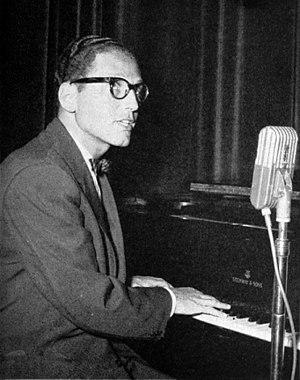
Tom Lehrer est un auteur-compositeur-interprète américain, également mathématicien, né le 9 avril 1928 à Manhattan dans l'Upper East Side.